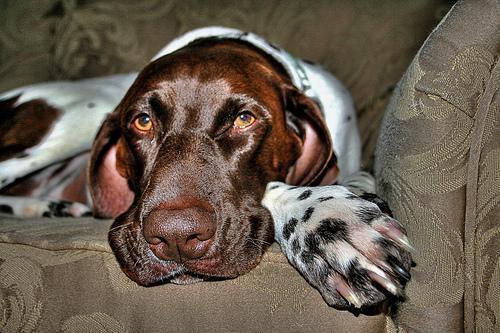
German_short-haired_pointer